Slingsby Eagle

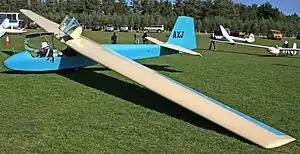

The Slingsby Type 42 Eagle was a two-seat glider designed in England from 1952.